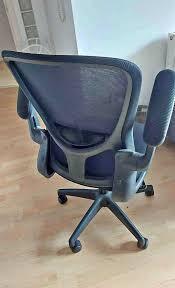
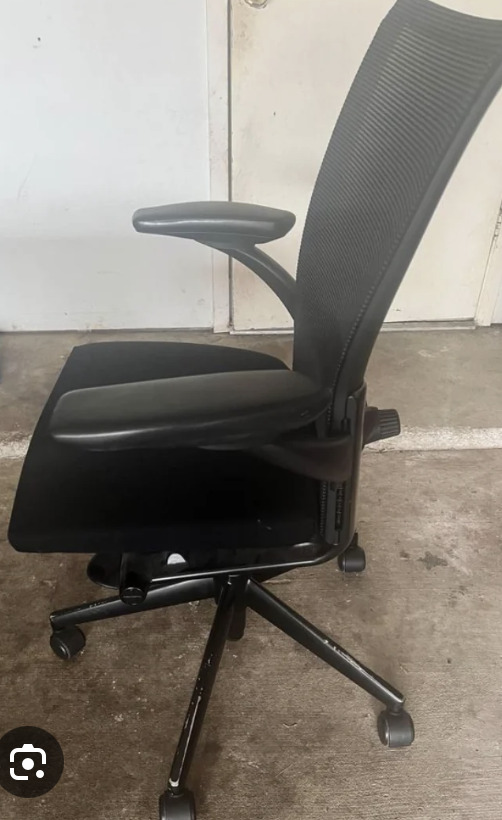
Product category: items_chair
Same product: no